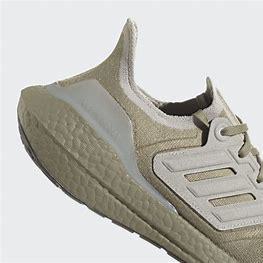
Brand: Adidas
Model: Ultraboost 22 Lauf